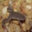
Label: frog